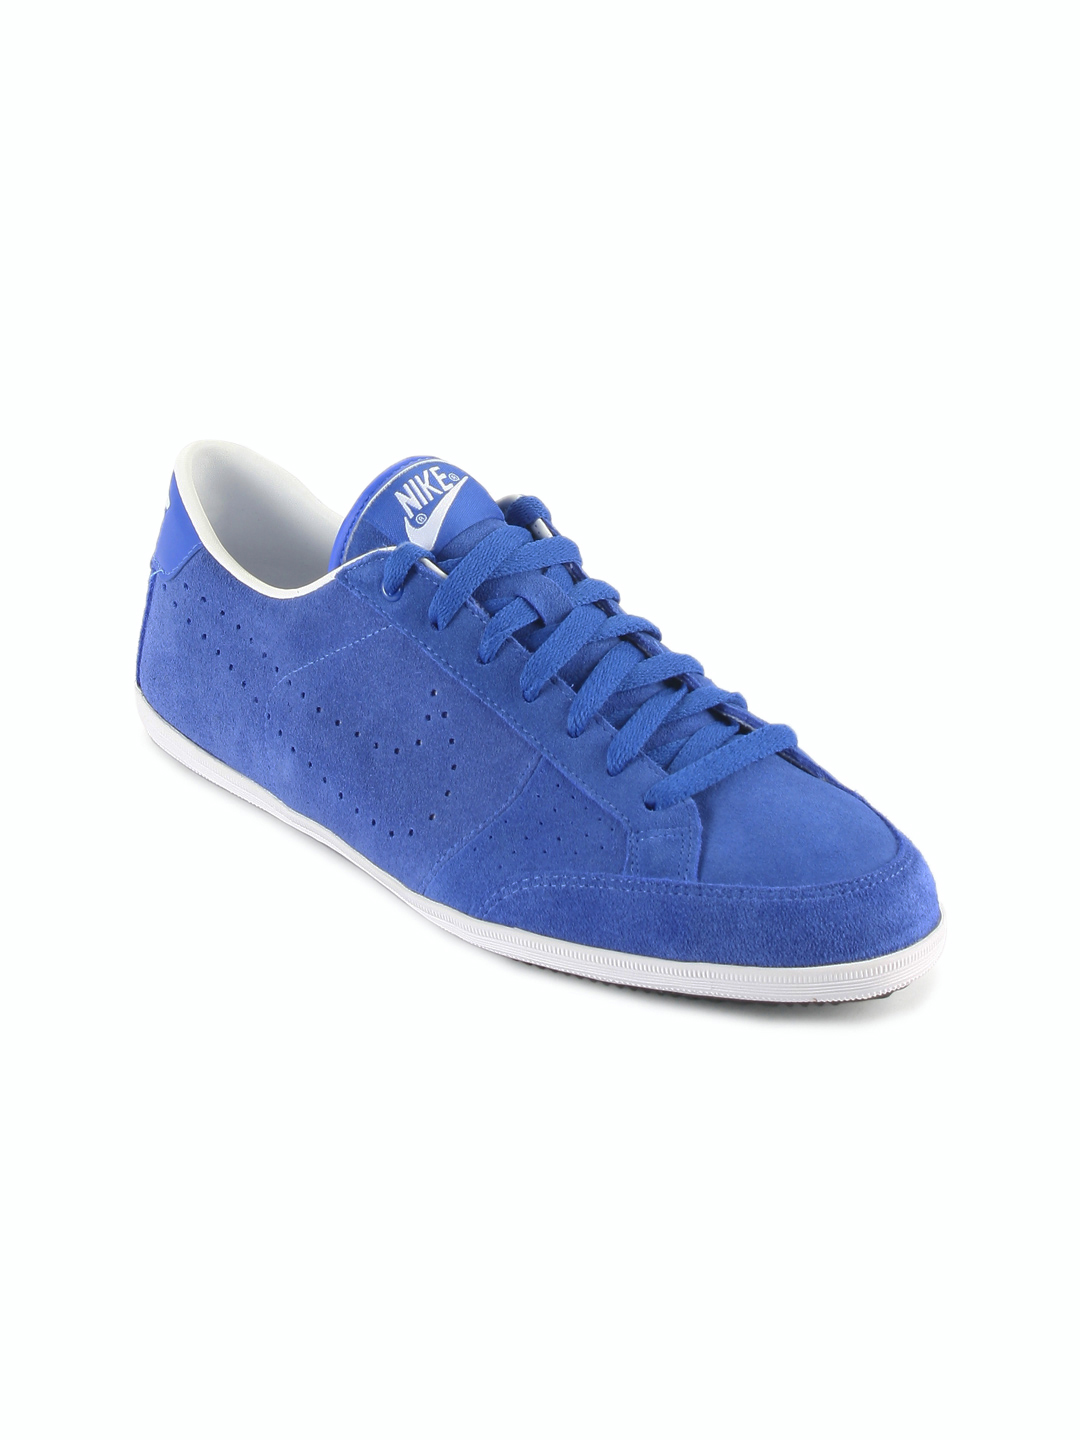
Nike Men Blue Flyclave LTR Casual Shoes
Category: Footwear / Shoes / Casual Shoes
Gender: Men
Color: Blue
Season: Fall 2011
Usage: Casual